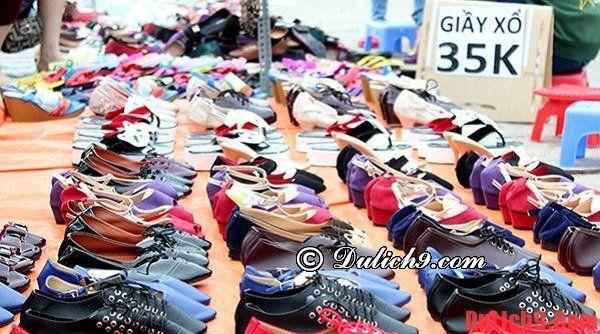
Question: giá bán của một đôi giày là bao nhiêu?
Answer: một đôi giày có giá bán là 35 000 đồng